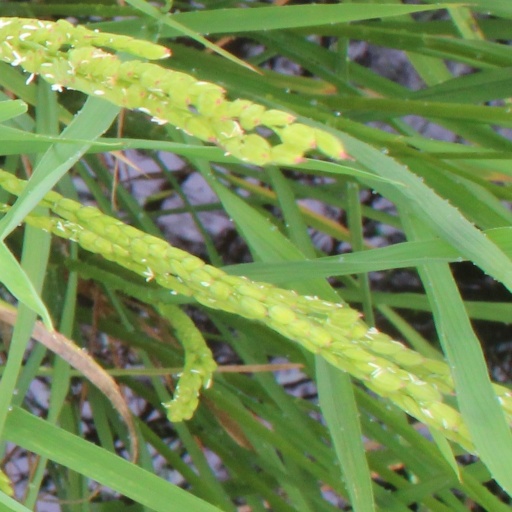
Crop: rice